Tanks of China

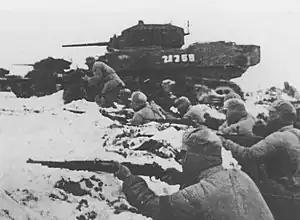
PLA troops, supported by an M5 Stuart light tank, engage Nationalist lines.

The Huaihai Campaign was a military action during 1948 and 1949 that was the determining battle of the Chinese Civil War. It was one of the few conventional battles of the war with both sides using tanks, many captured from the Japanese or American tanks remaining from World War II. This campaign was one of the three campaigns that marked the end of Nationalist dominance in northern China, the other two campaigns being Liaoshen and Pingjin. 550,000 troops of the Republic of China (under the Kuomintang) were surrounded in Xuzhou (Hsuchow) and destroyed by the communist People's Liberation Army (PLA). Gongchen was the designation of a Japanese-built Type 97 Chi-Ha tank which served as the first tank of the PLA.